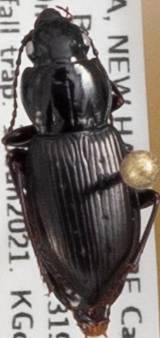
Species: Pterostichus pensylvanicus
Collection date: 2021-06-16
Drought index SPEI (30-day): -2.09
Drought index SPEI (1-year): -1.13
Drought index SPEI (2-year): -0.8